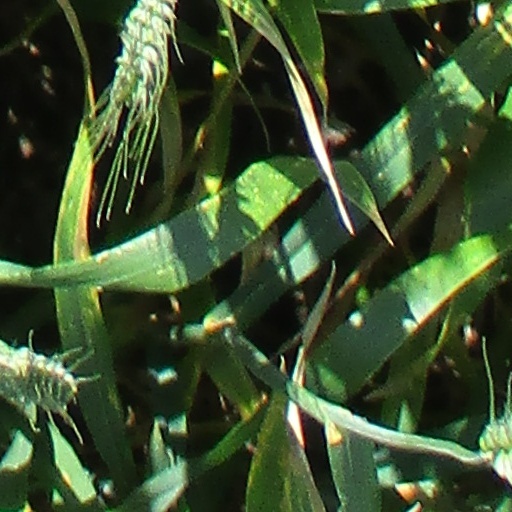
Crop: wheat